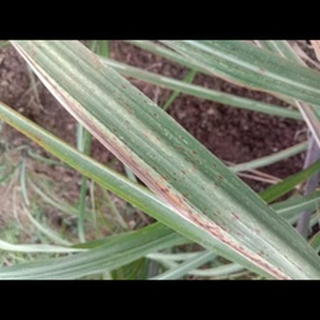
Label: sugarcane_rust